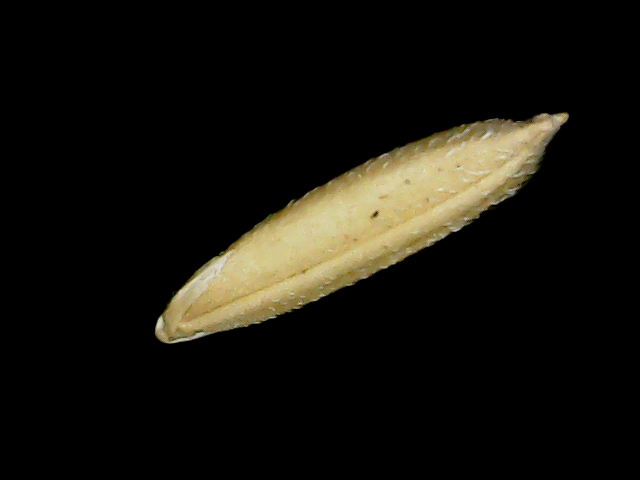
Rice variety: Binadhan14